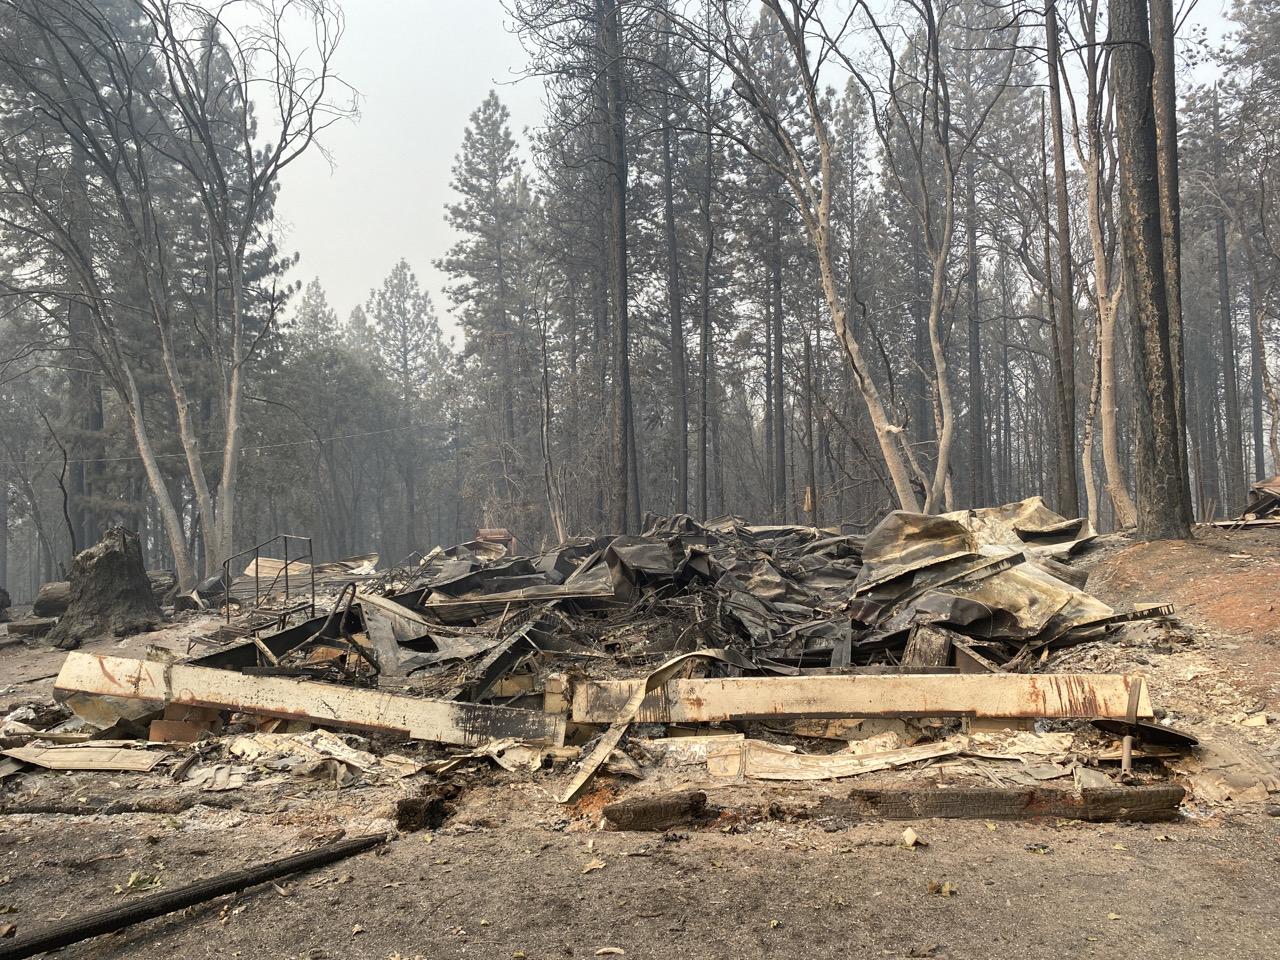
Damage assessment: destroyed